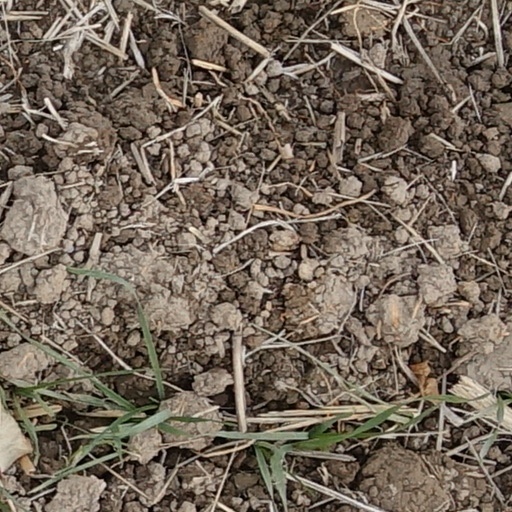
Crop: wheat